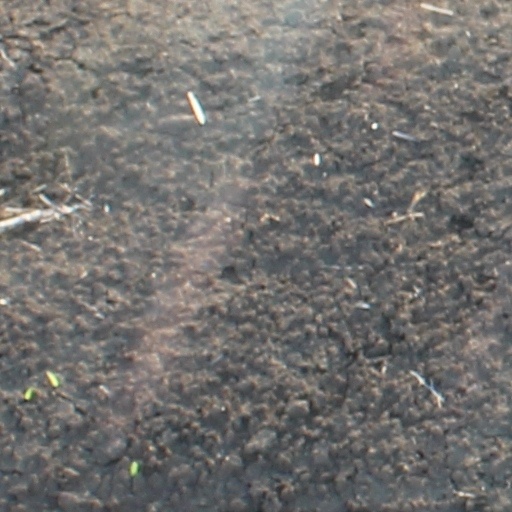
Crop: wheat